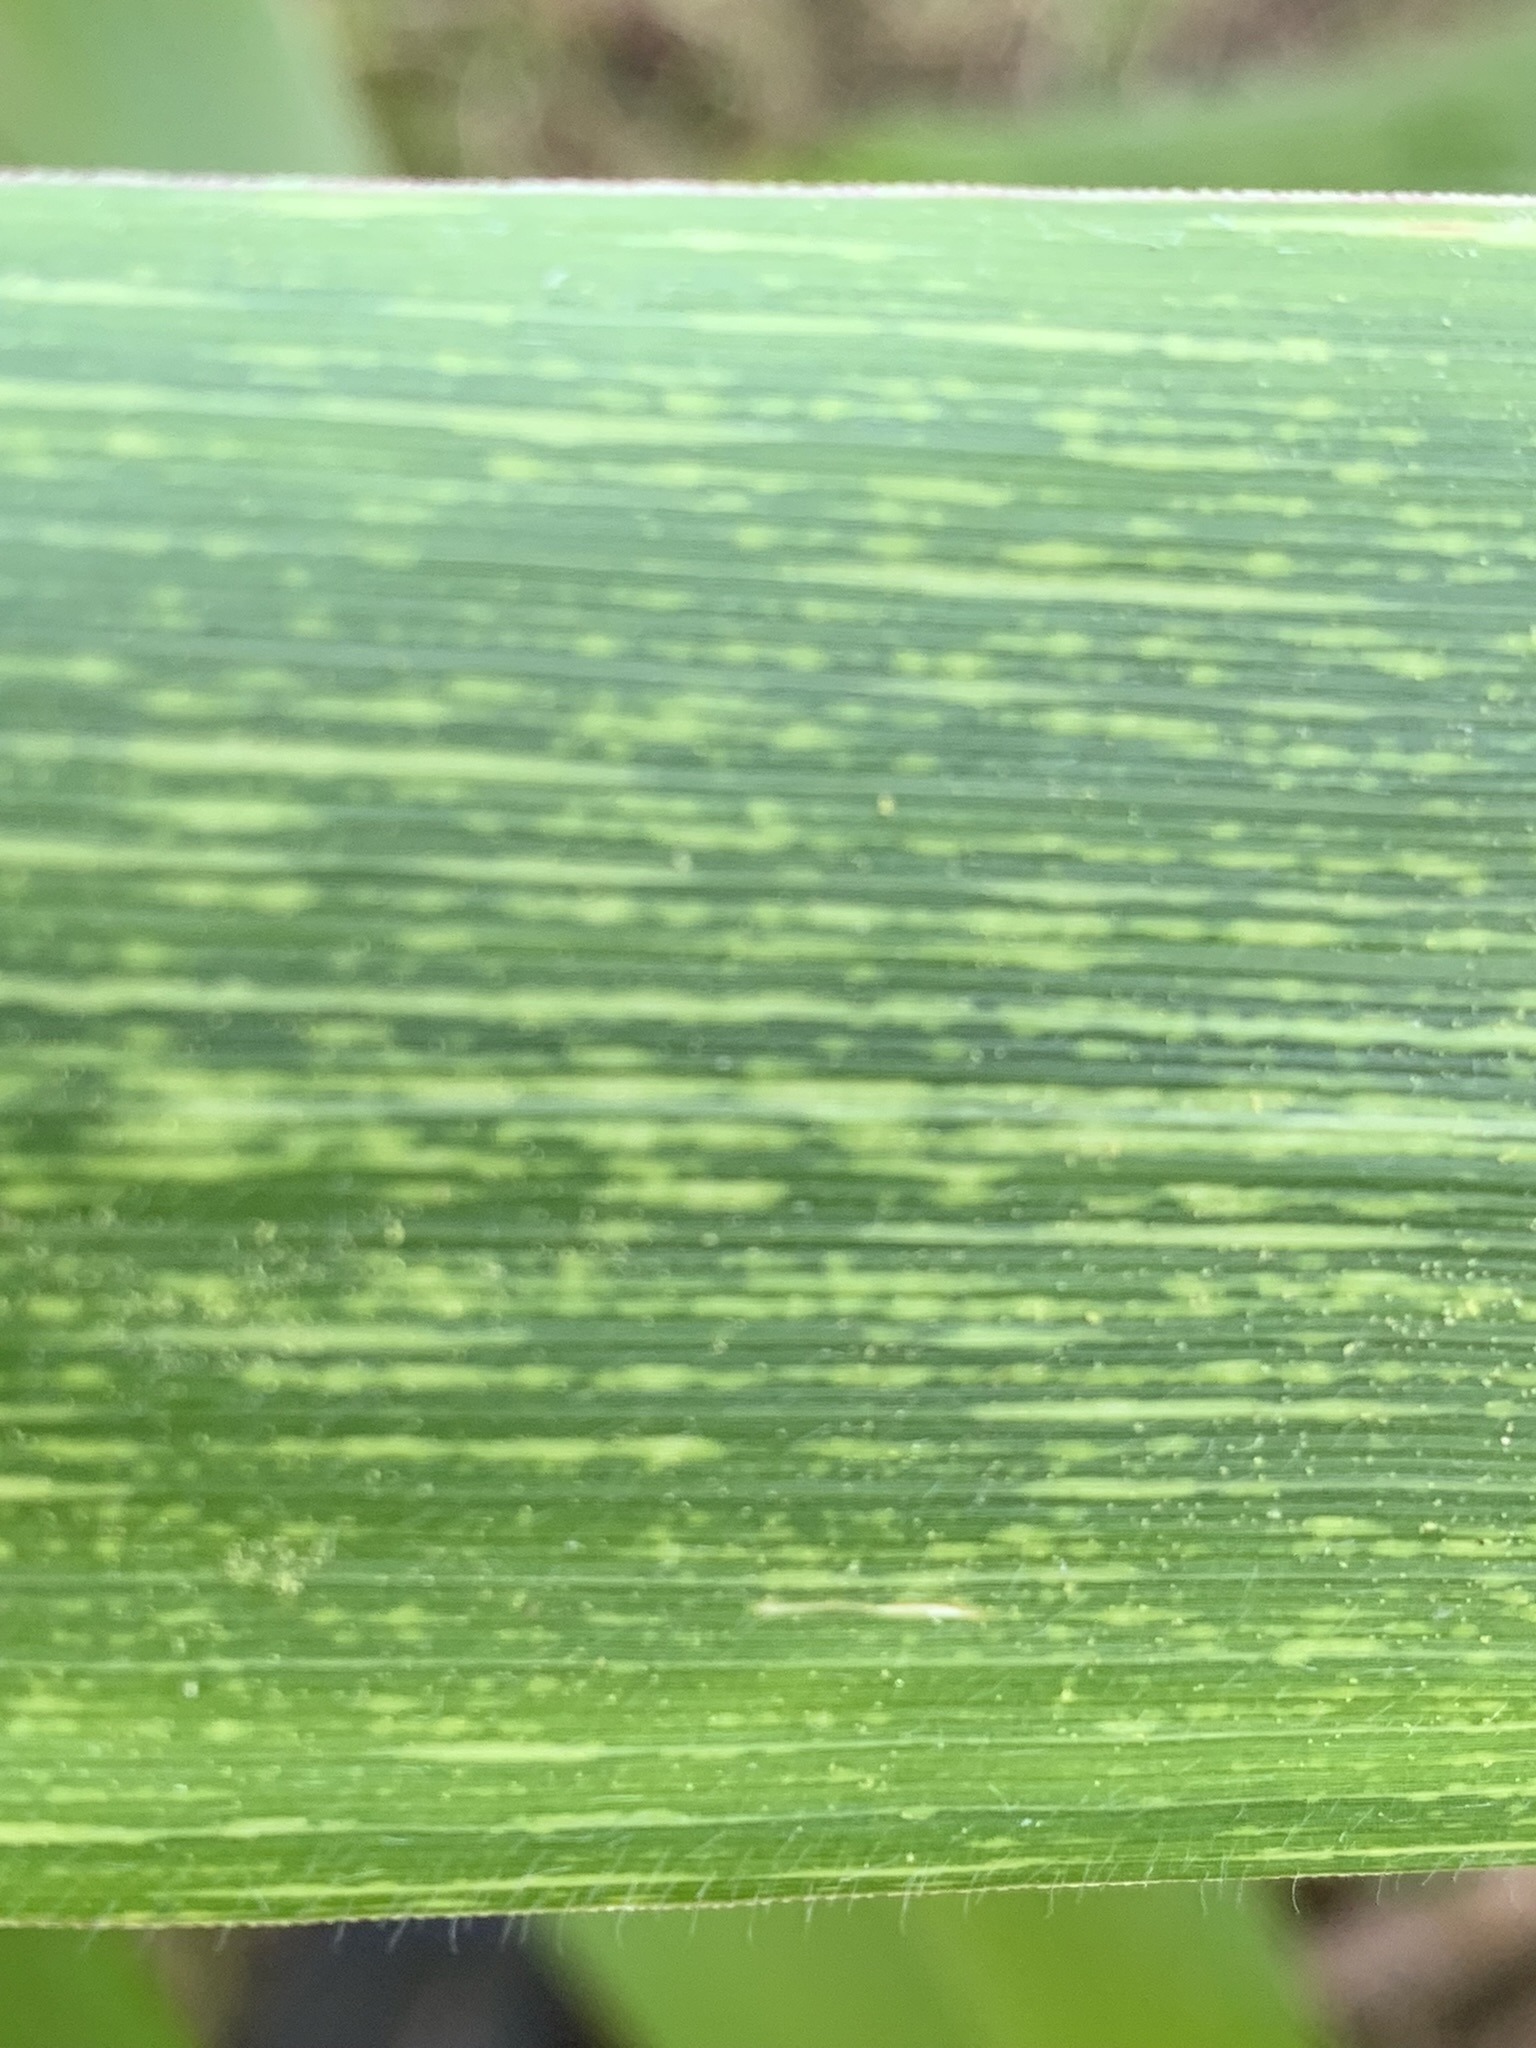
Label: MSV